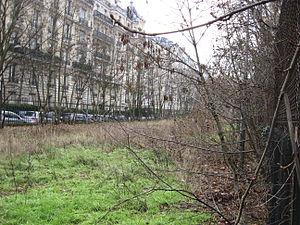
Plateforme de la ligne d'Auteuil, juste après la gare de Passy. Les voies ferrées ont laissé place aux herbes folles.